Pallid scops owl

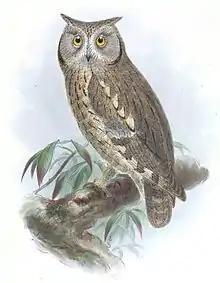
A field guide illustration

The pallid scops owl is a small-eared owl similar in appearance to the Eurasian scops owl but with more distinct streaks on the back and less intricate markings.